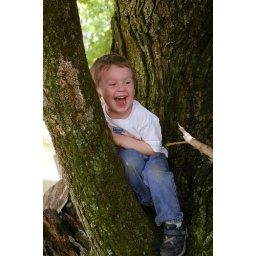
Four-year-old boy in a tree making faces at the camera